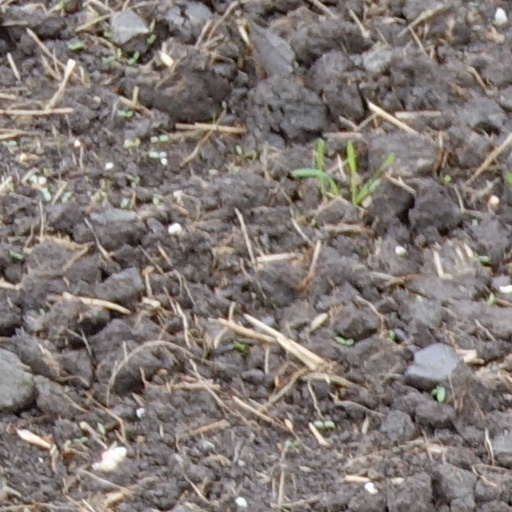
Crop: wheat